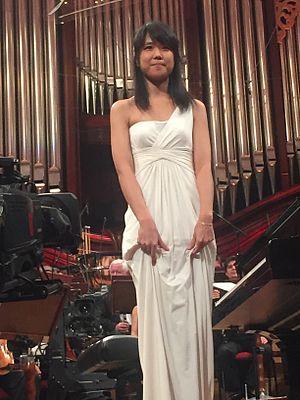
Kate Liu, née à Singapour le 23 mai 1994, est une pianiste américaine d'origine chinoise.